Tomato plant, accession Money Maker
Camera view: tilt-top (135 deg); turntable rotation: 210 degrees
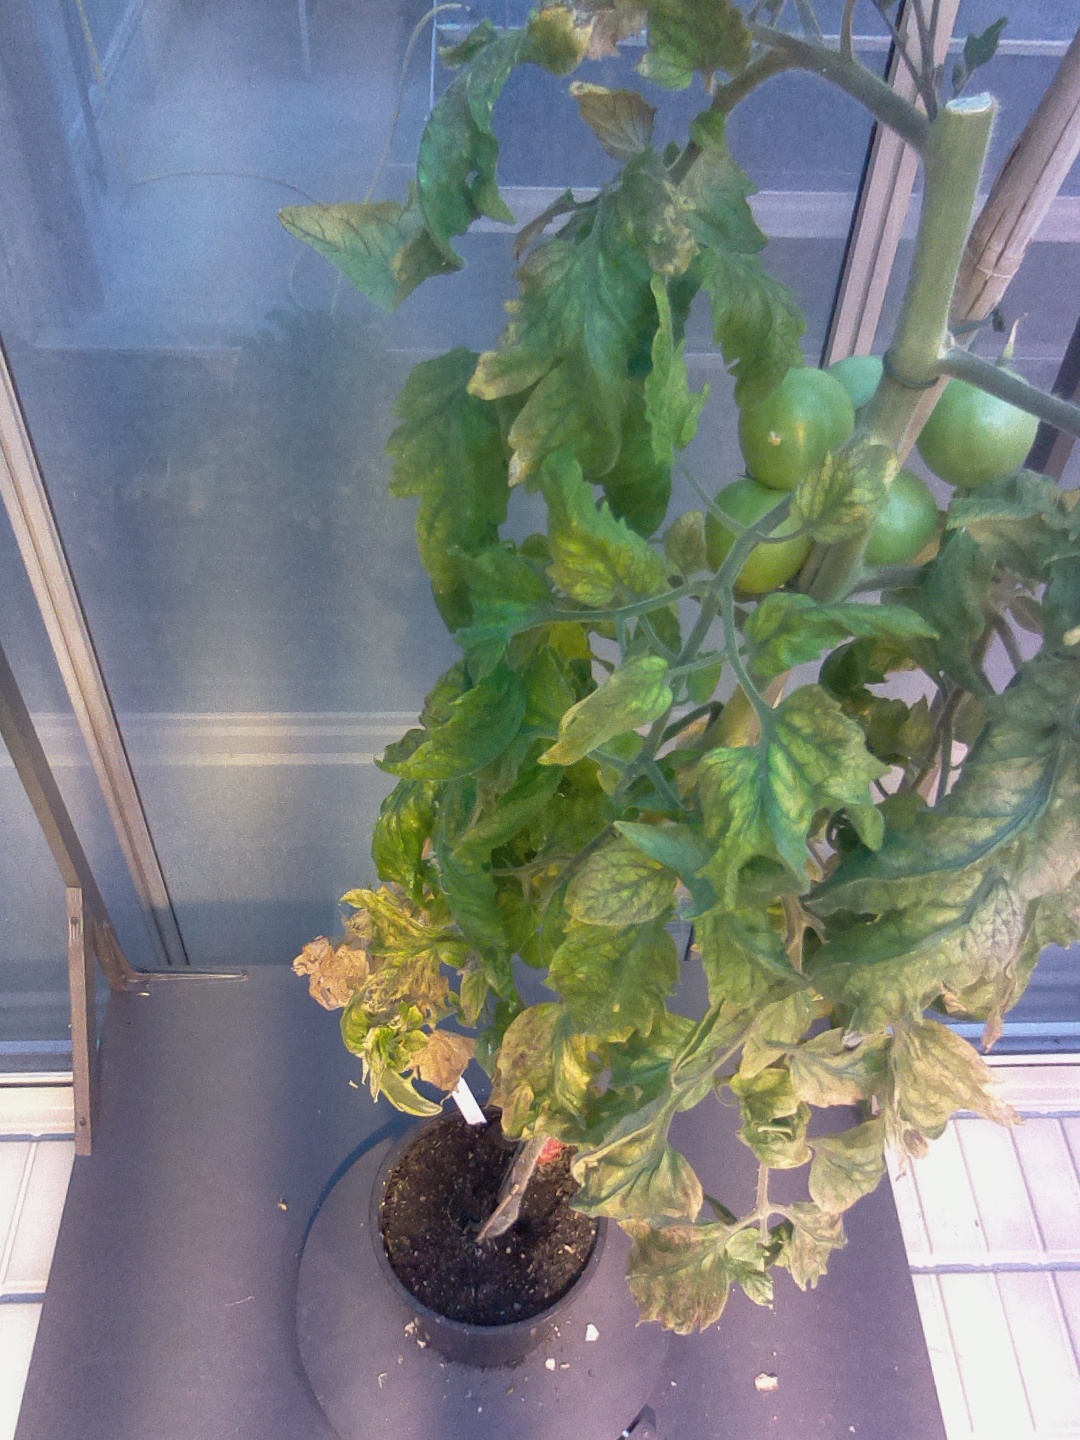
BBCH growth stage 79: 90% -100% of final fruit size